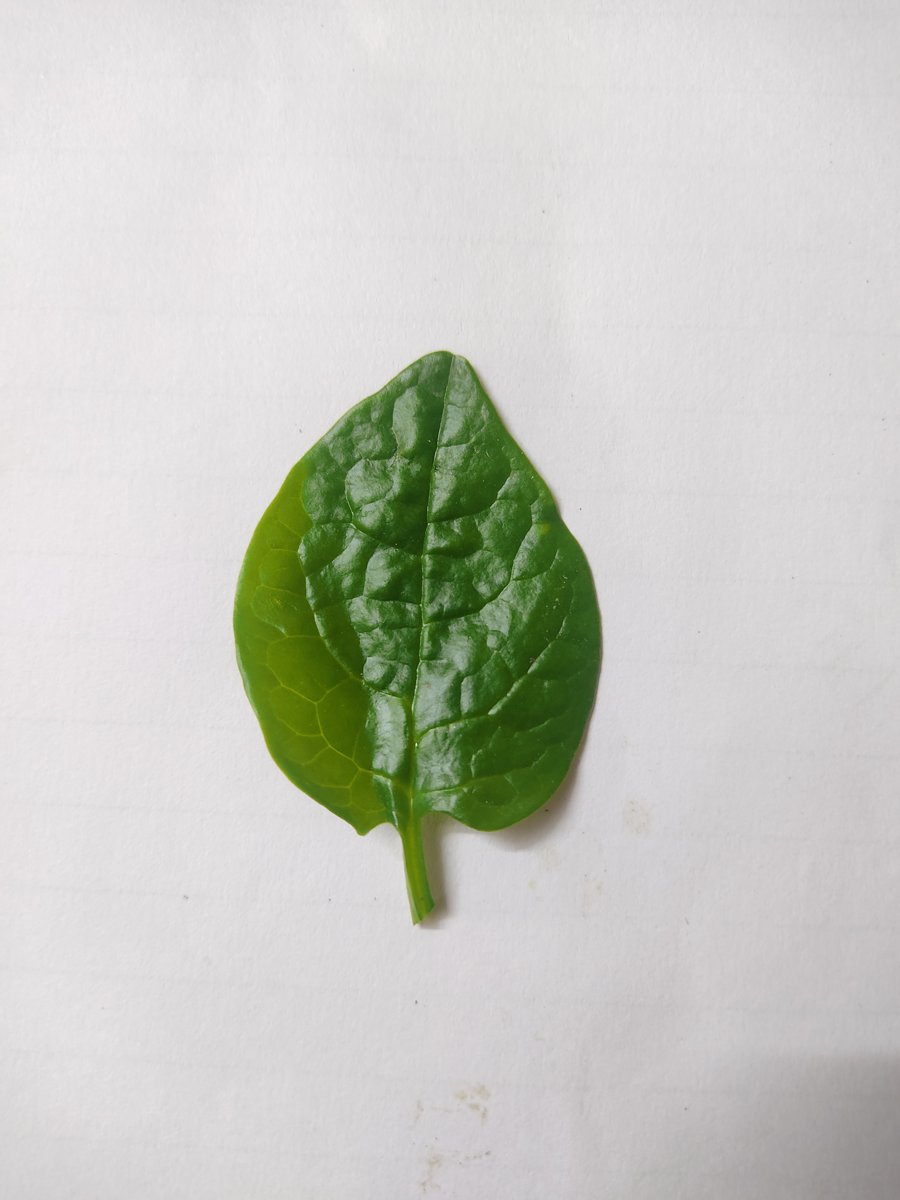
Label: Healthy-Leaf